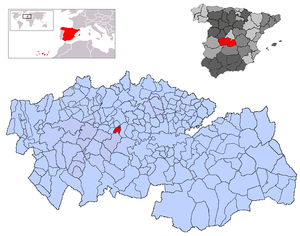
La Mata est une commune de la province de Tolède dans la communauté autonome de Castille-La Manche en Espagne.